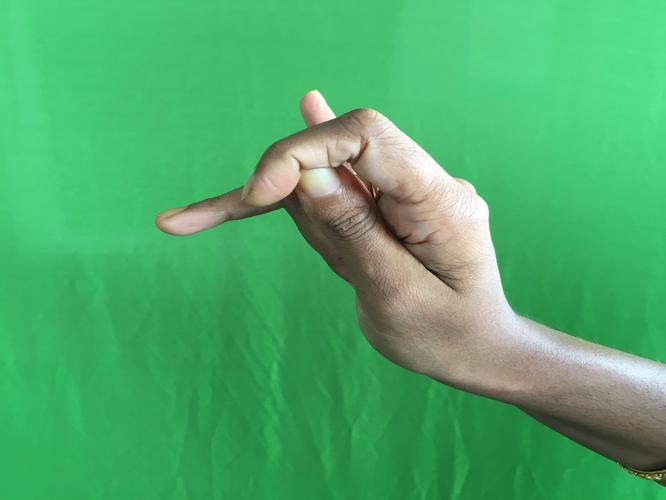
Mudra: Katakamukha_3
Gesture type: single_hand